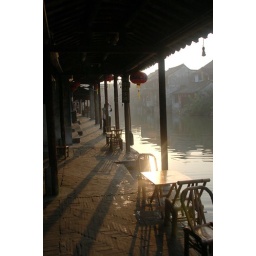
Little tables &amp;amp; chairs along the &amp;quot;Misty Rain Long Corridor&amp;quot; by the river for the morning tea time.